Cartagena, Colombia

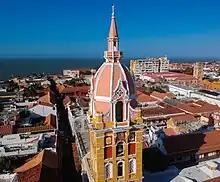
The Cartagena Cathedral was built between 1577 and 1612, has been preserved today almost unchanged.

Starting in mid-April 1741, the city endured a siege by a large British armada under the command of Admiral Edward Vernon. The engagement, known as Battle of Cartagena de Indias, was part of the larger War of Jenkins' Ear. The British armada included 50 warships, 130 transport ships, and 25,600 men, including 2,000 North American colonial infantry. The Spanish defense was under the command of Sebastián de Eslava and Don Blas de Lezo. The British were able to take the Castillo de San Luis at Bocachica and land marines on the island of Tierrabomba and Manzanillo. The North Americans then took La Popa hill.